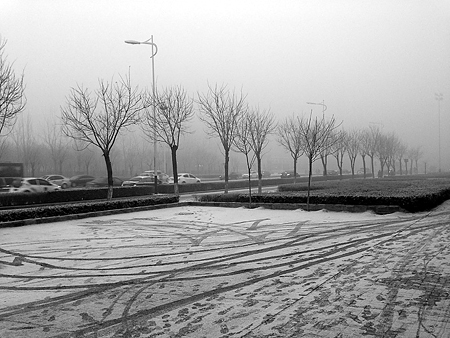
Weather: snow or frosty